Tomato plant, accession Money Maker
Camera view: bottom (45 deg); turntable rotation: 0 degrees
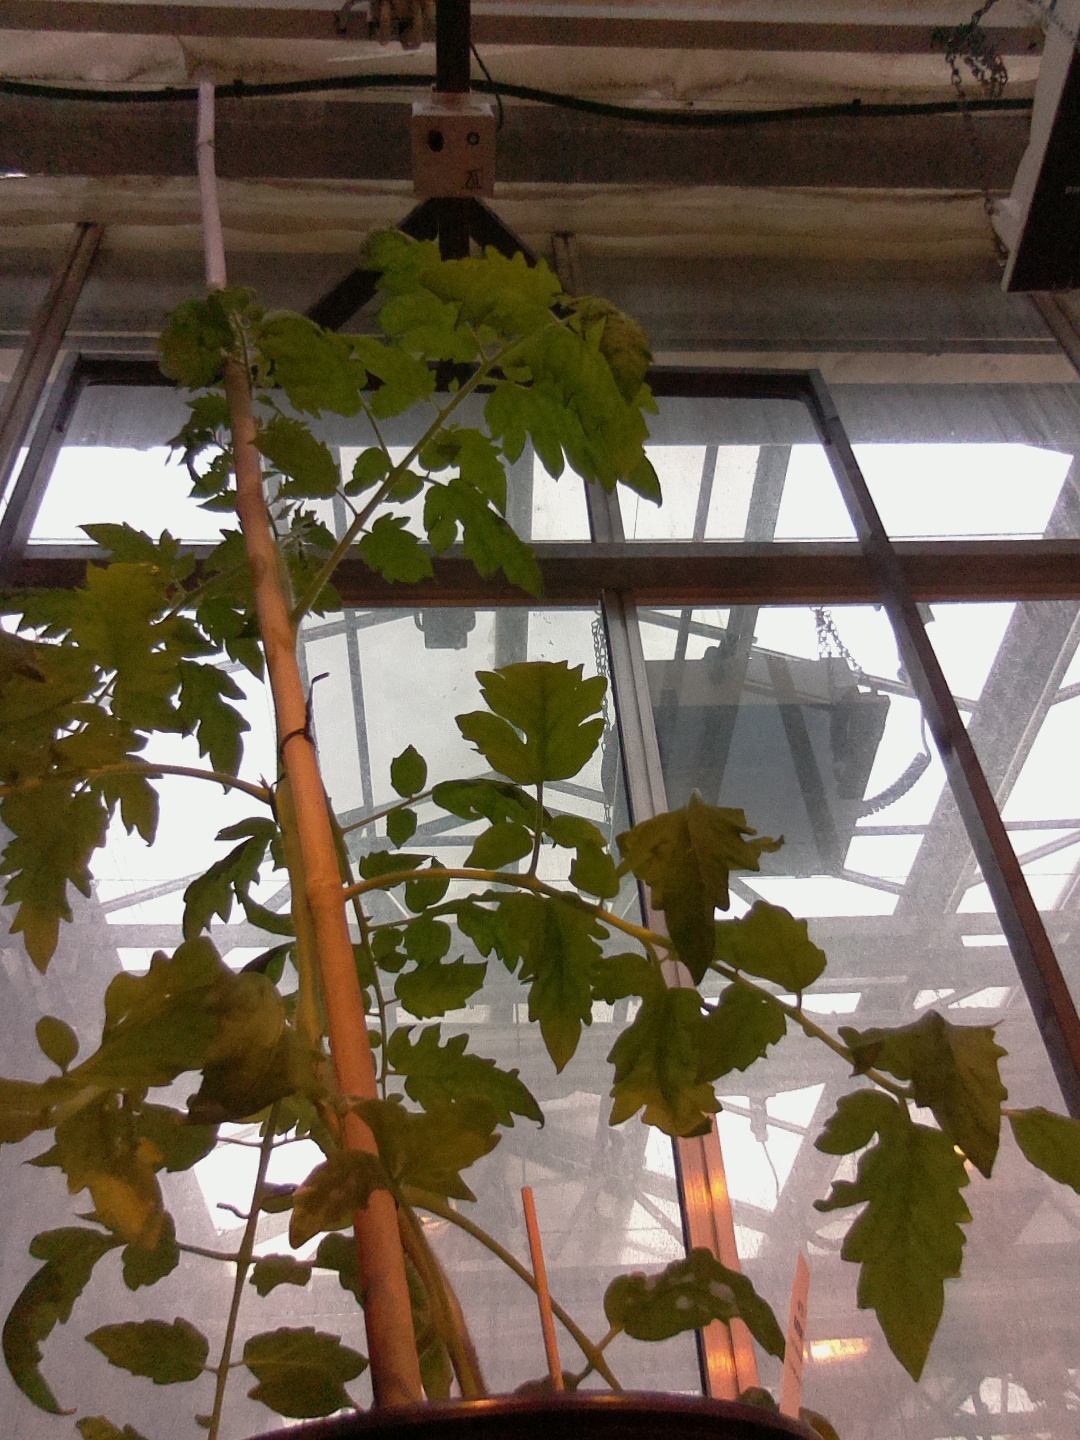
BBCH growth stage 60: First flowers open